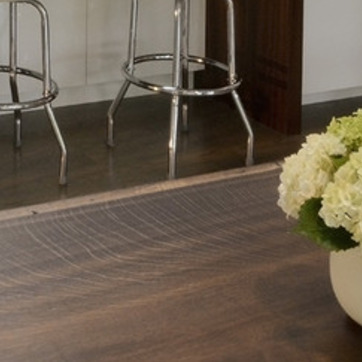
Material: wood